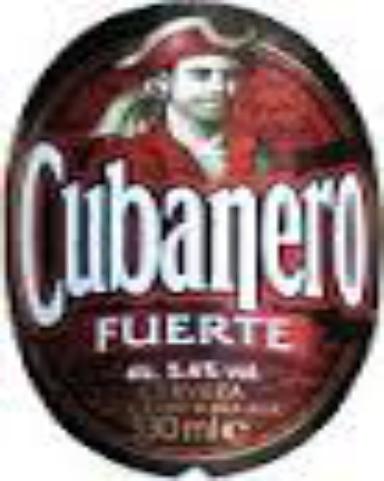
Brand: Bucanero
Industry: Food